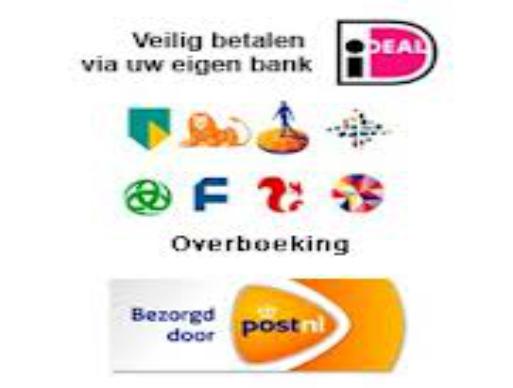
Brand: Ideal
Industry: Others